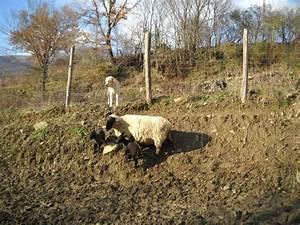
sheep